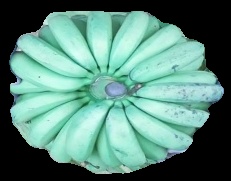
Variety: pachbale
Grade: grade2